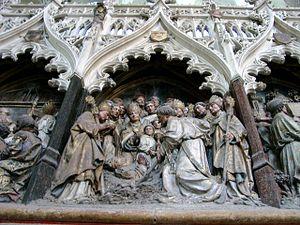
La cathédrale Notre-Dame d'Amiens est une église catholique située à Amiens dans le département français de la Somme en région Hauts-de-France.
Sauve d'Amiens fut un moine puis un évêque d'Amiens au VIIᵉ siècle. La tradition catholique en fait le découvreur du corps de Firmin d'Amiens. Il est fêté le 28 octobre.